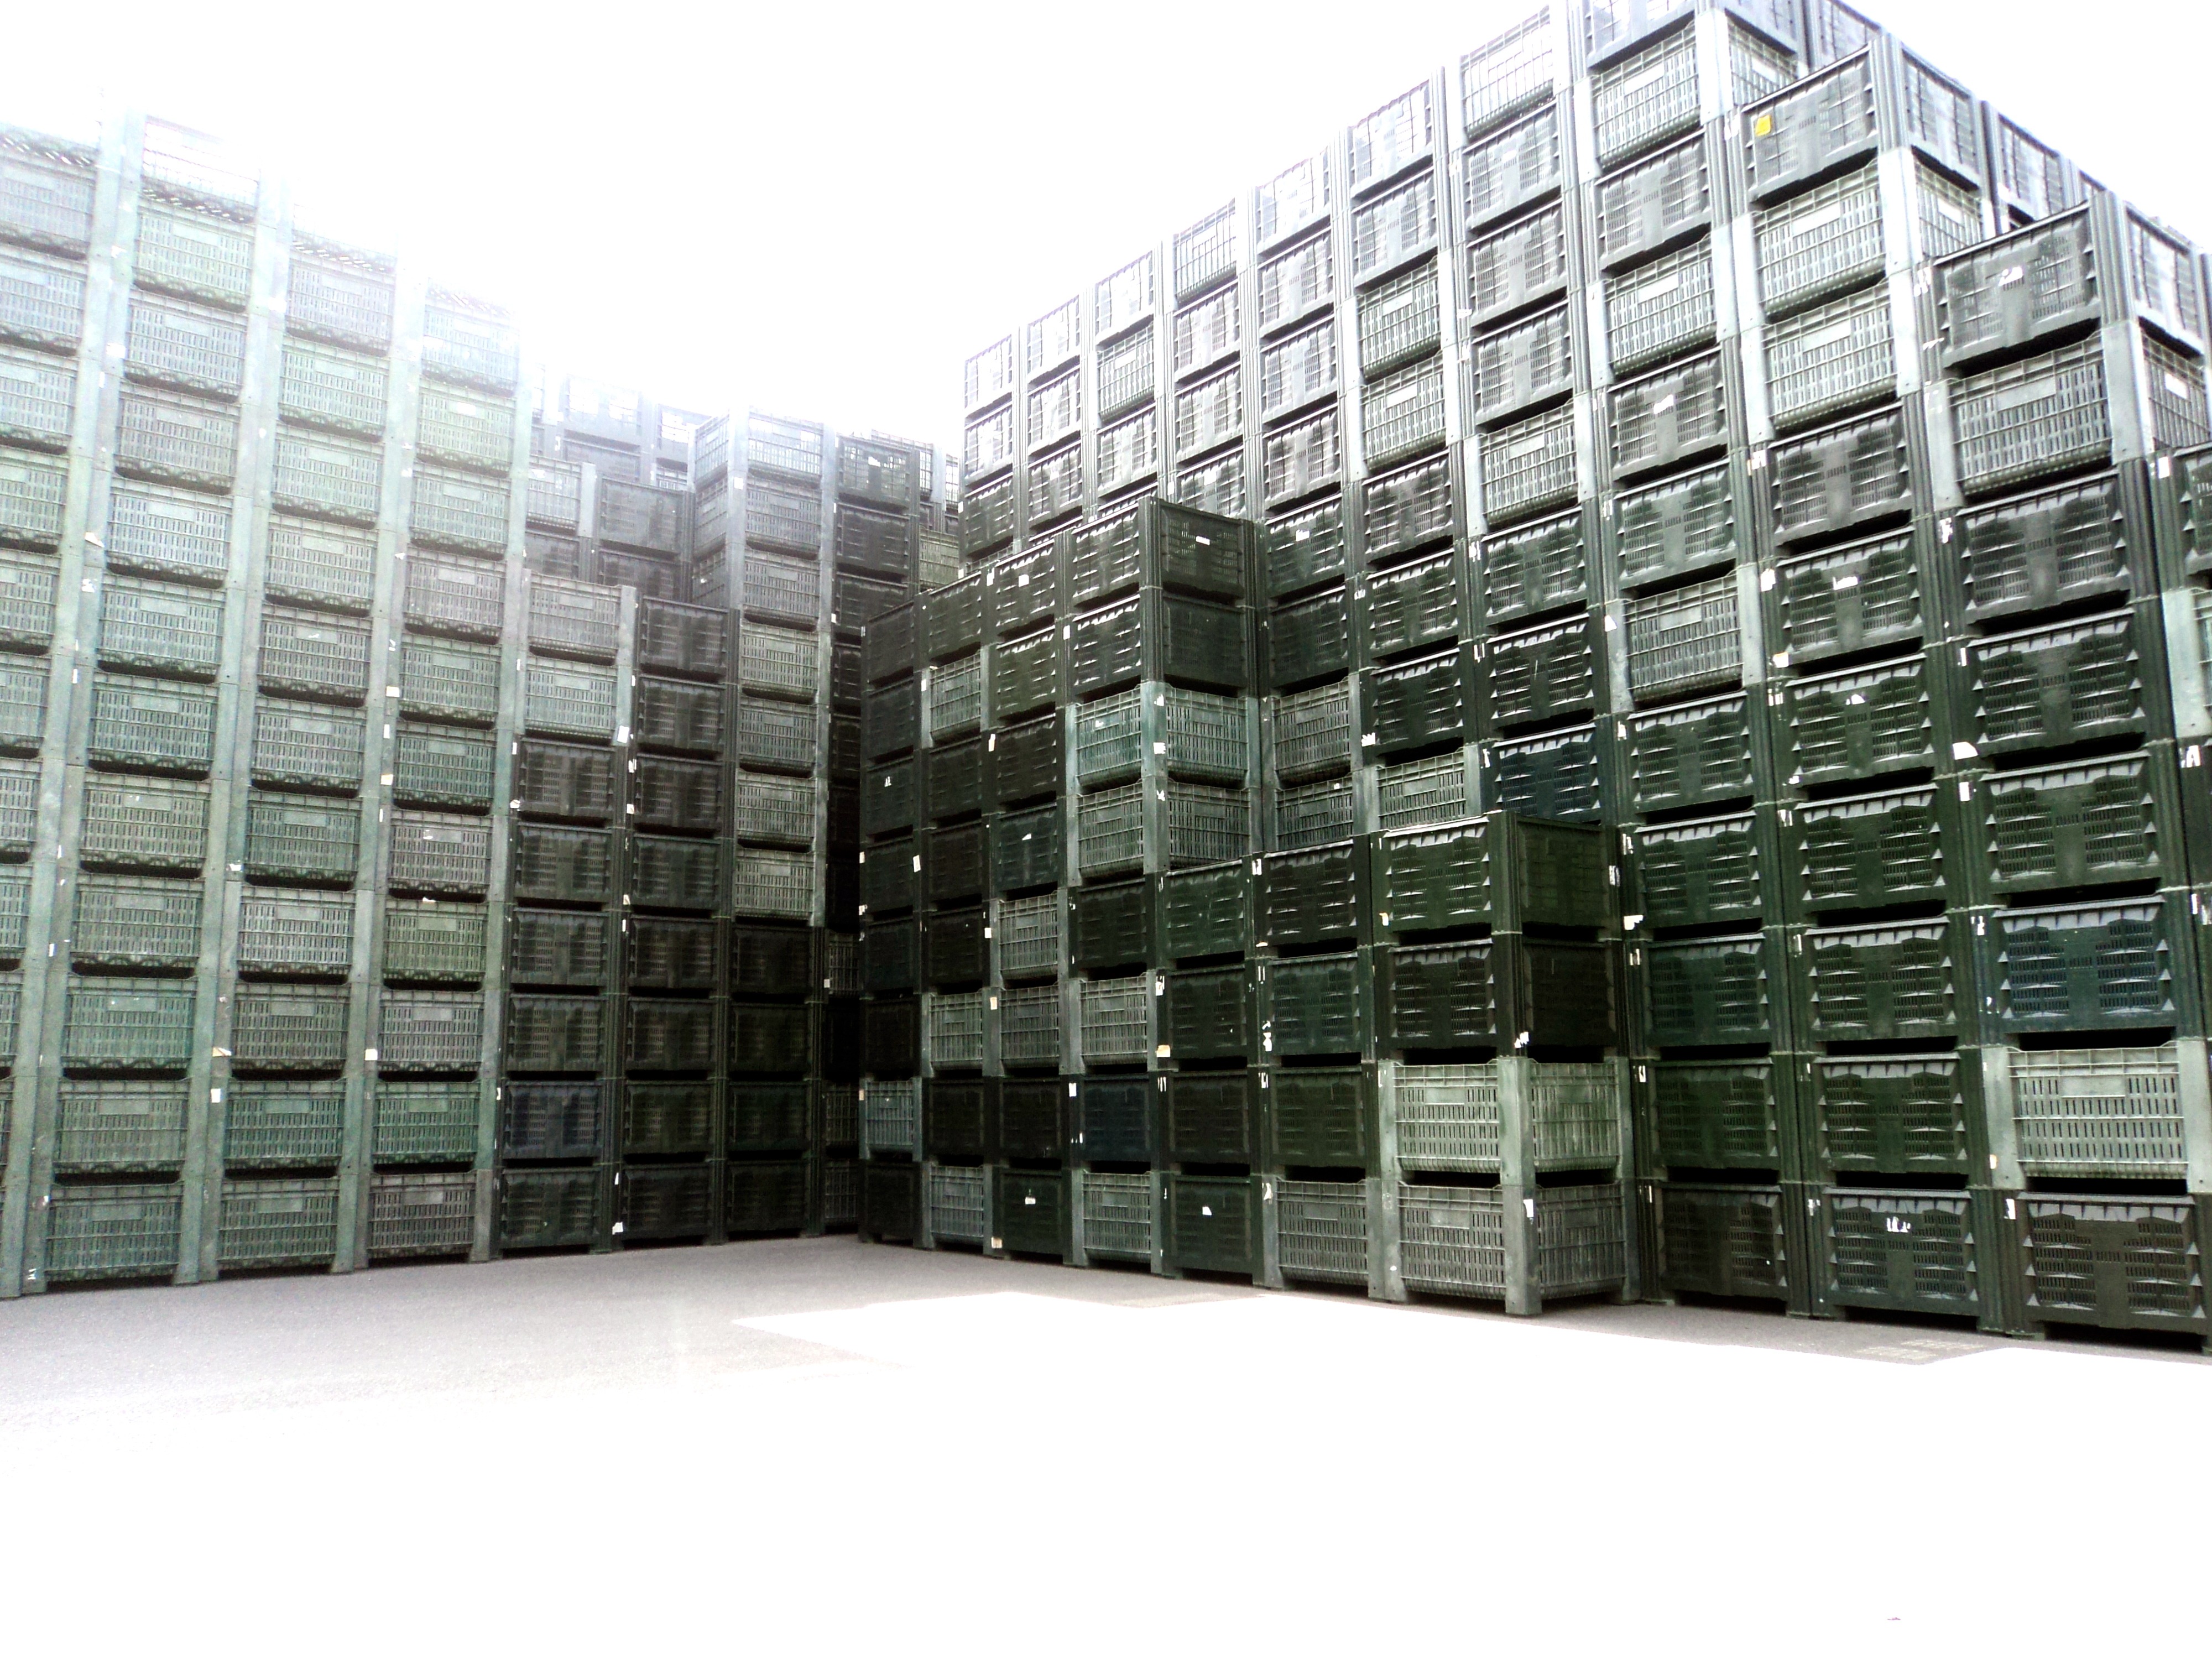
plastic, wall, green, high, facade, industry, box, stack, tower block, container, stock, build, huge, buy, mass, condominium, quantitative